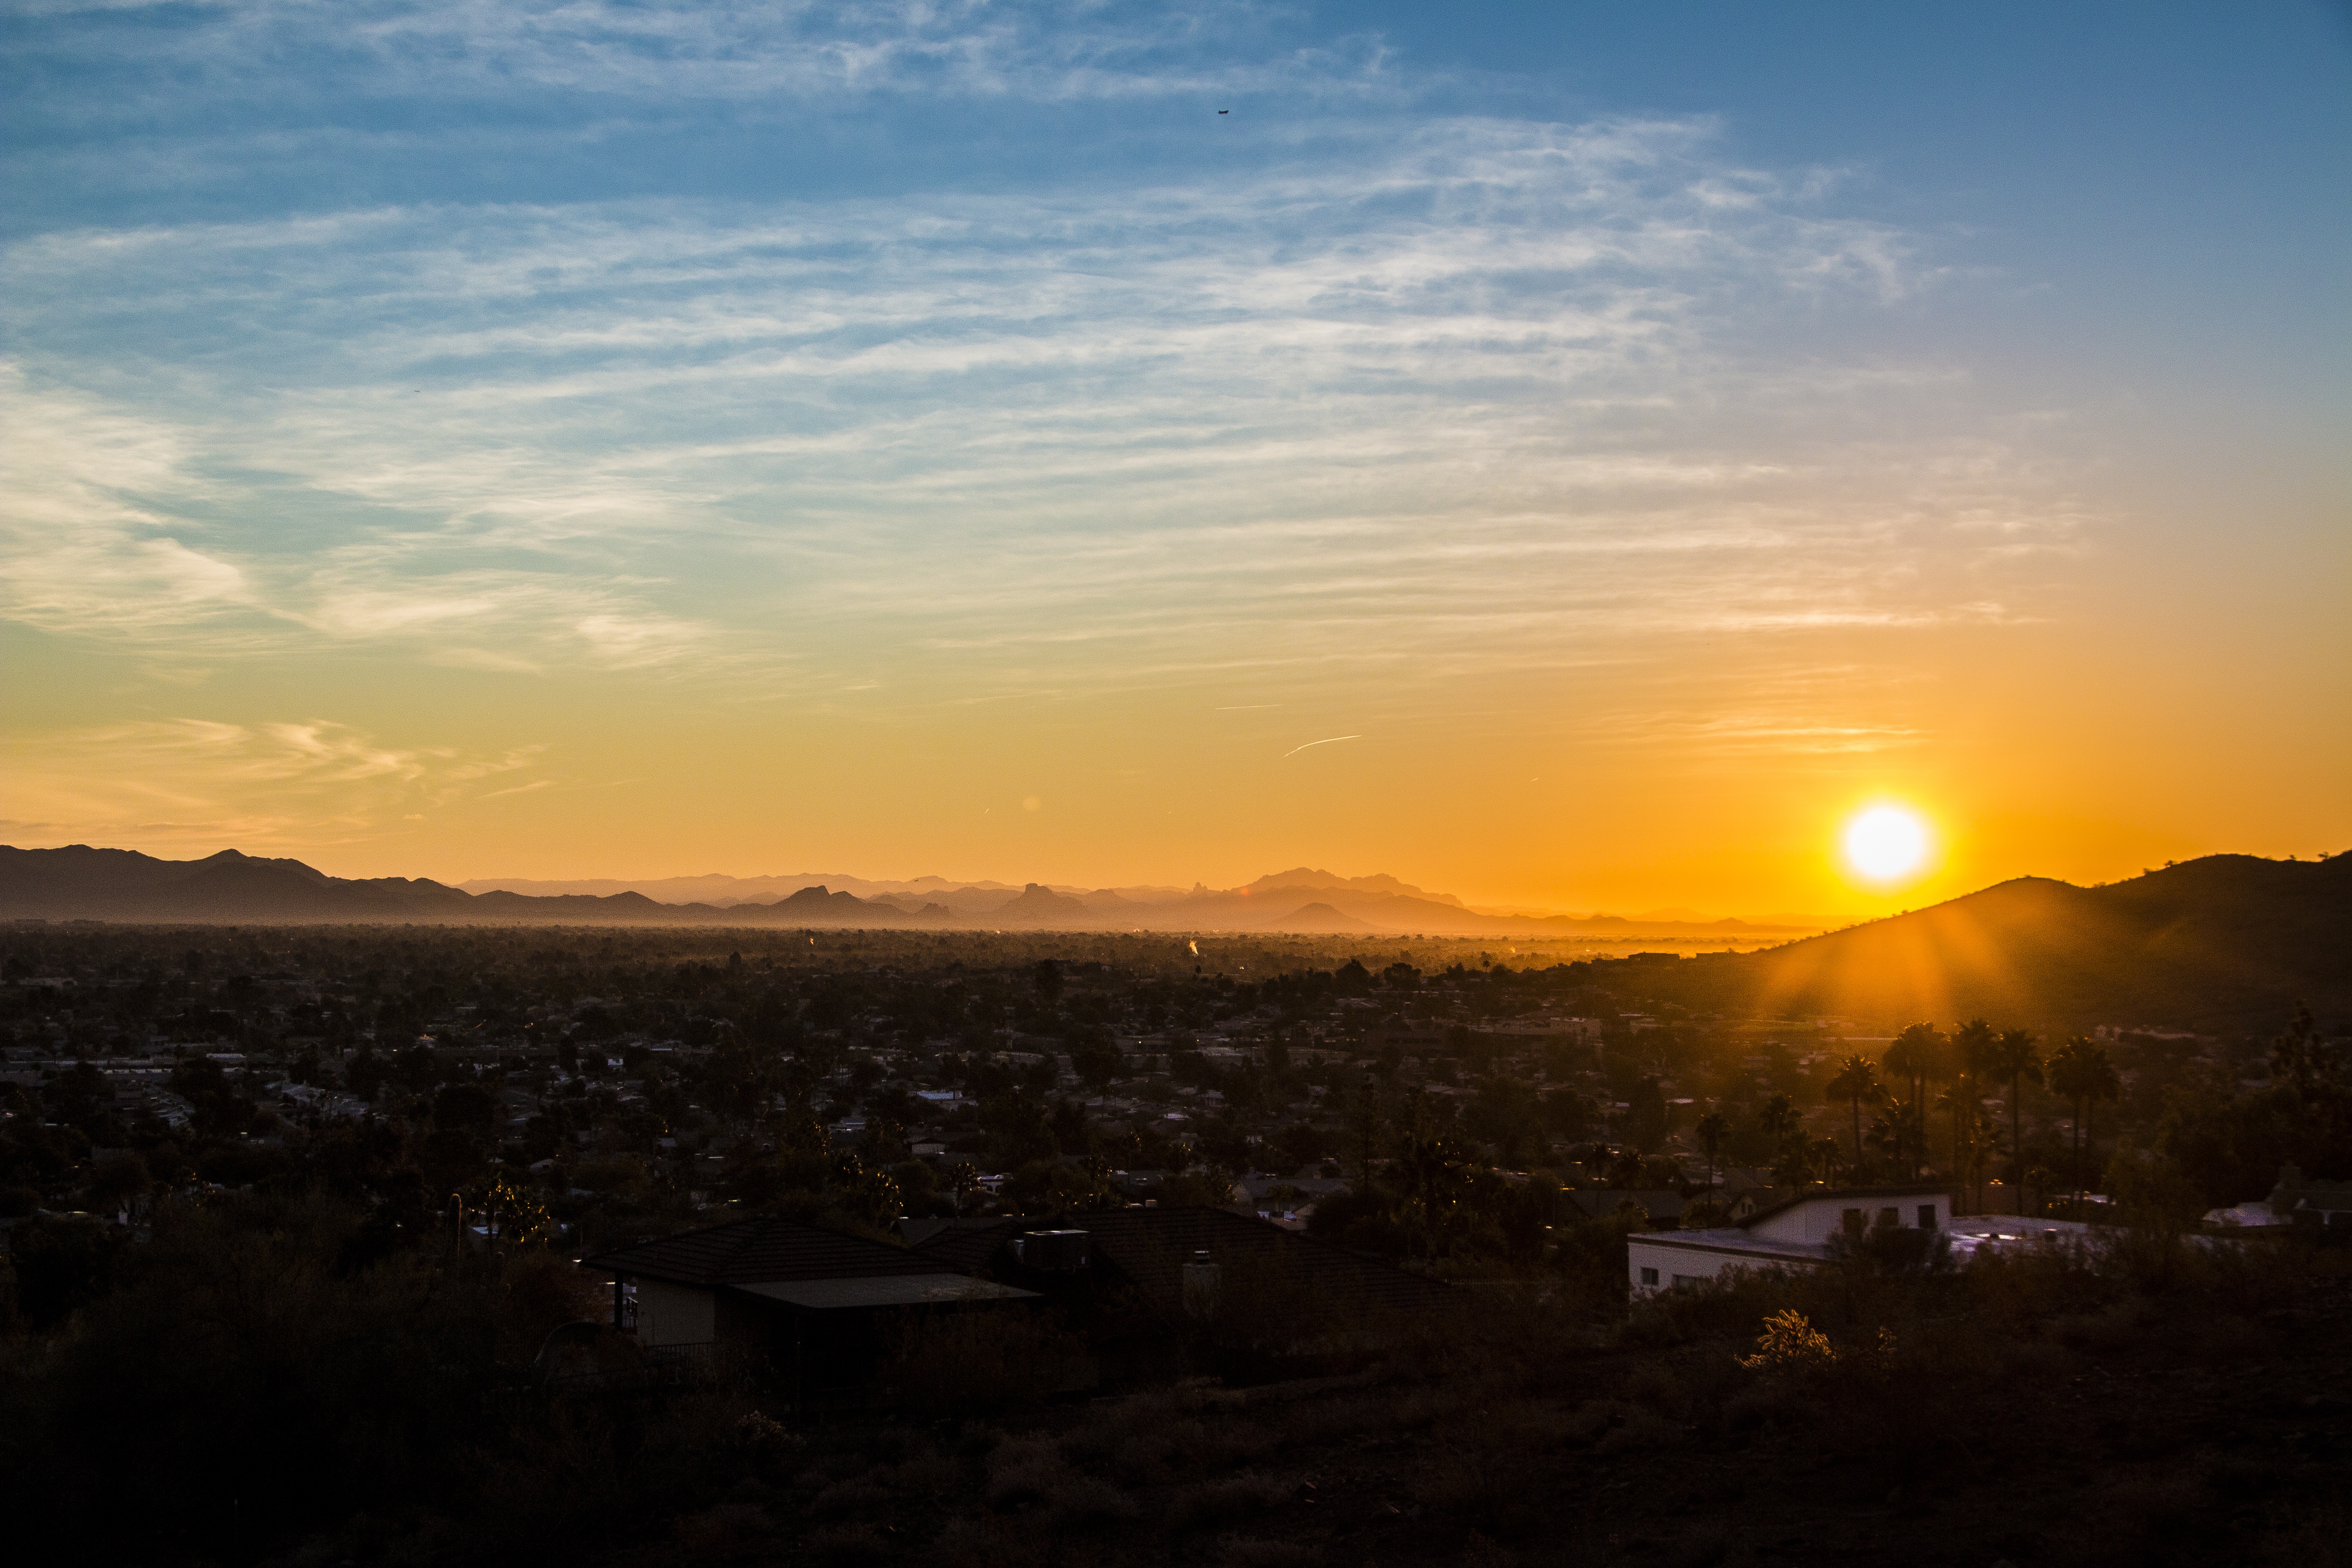
landscape, sea, nature, horizon, mountain, cloud, sky, sun, sunrise, sunset, field, sunlight, morning, hill, desert, dawn, city, valley, dusk, evening, usa, plain, arizona, clouds, american, hot, plateau, western, saguaro, phoenix, az, southwest, scottsdale, afterglow, sonoran, phoenix az, phoenix arizona, atmospheric phenomenon